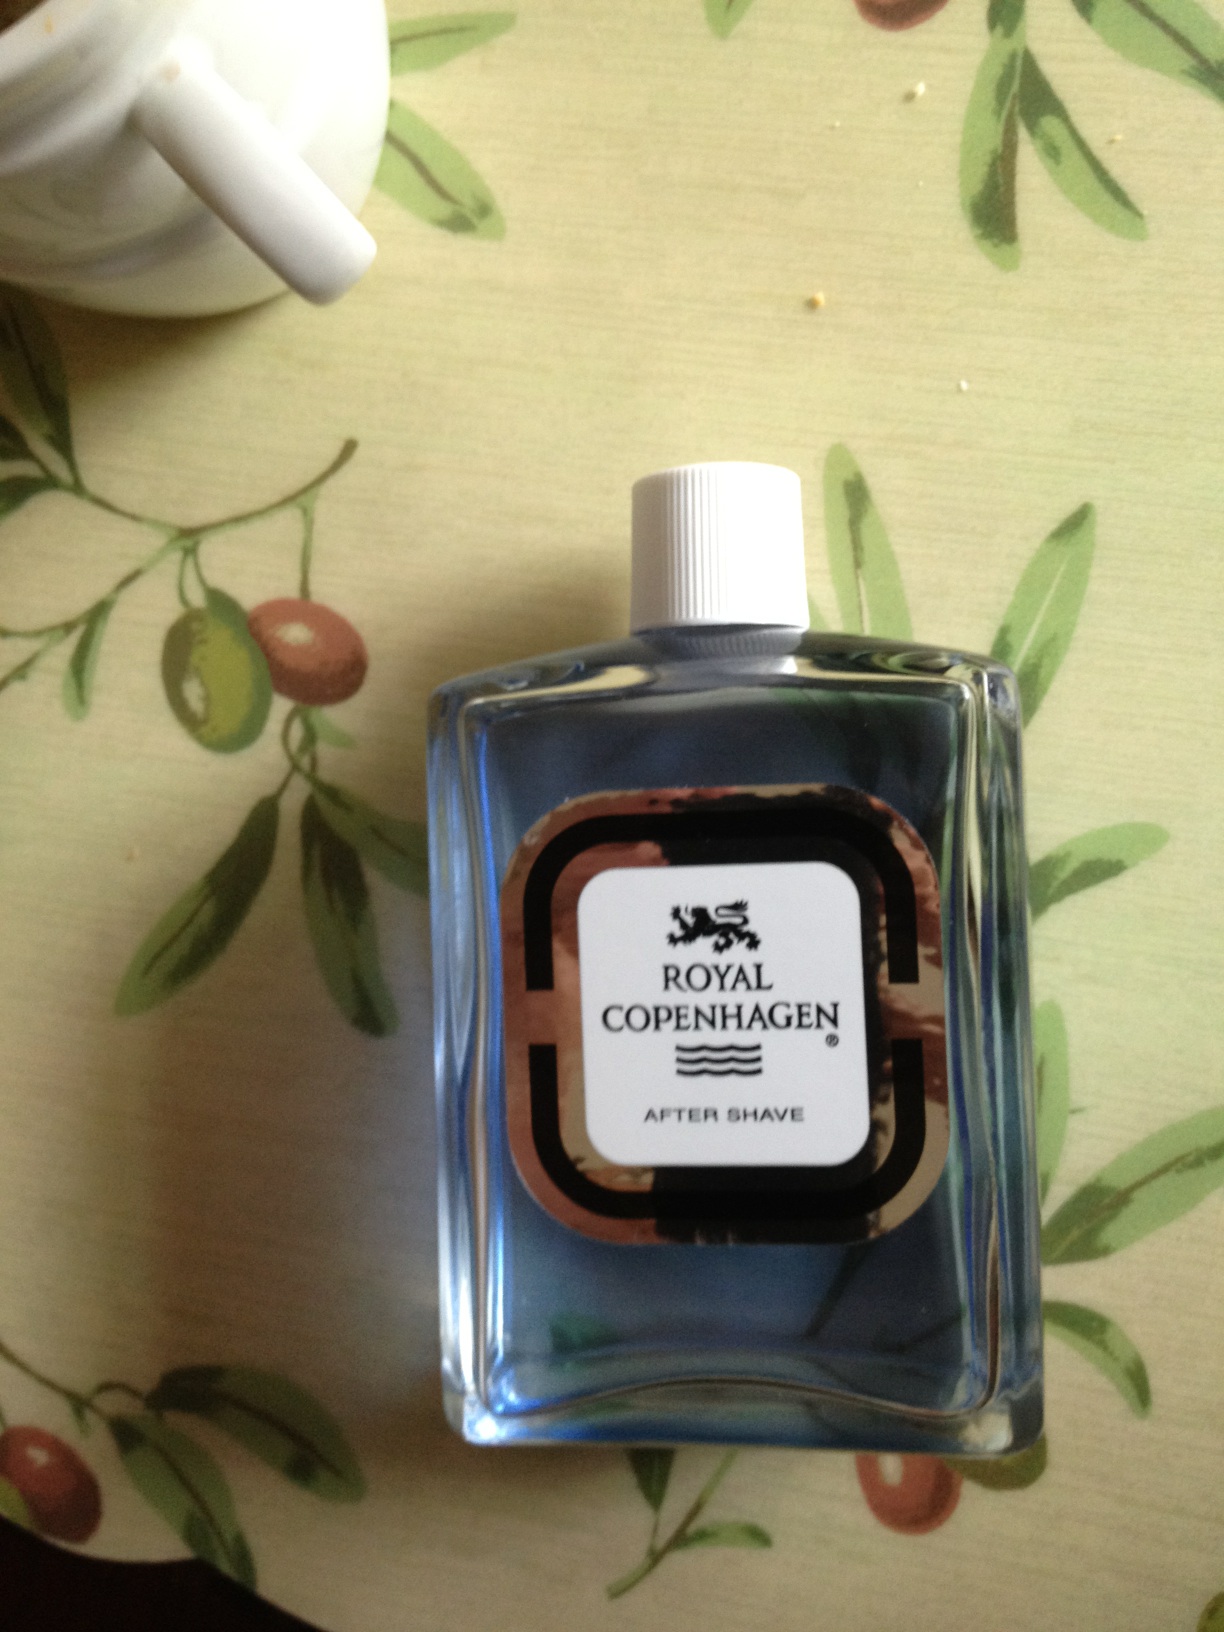Question: What type of cologne is this?
Answer: royal copenhagen